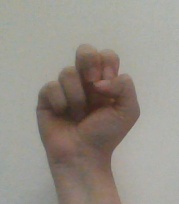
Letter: gaaf